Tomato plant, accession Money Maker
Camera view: vertical (180 deg); turntable rotation: 150 degrees
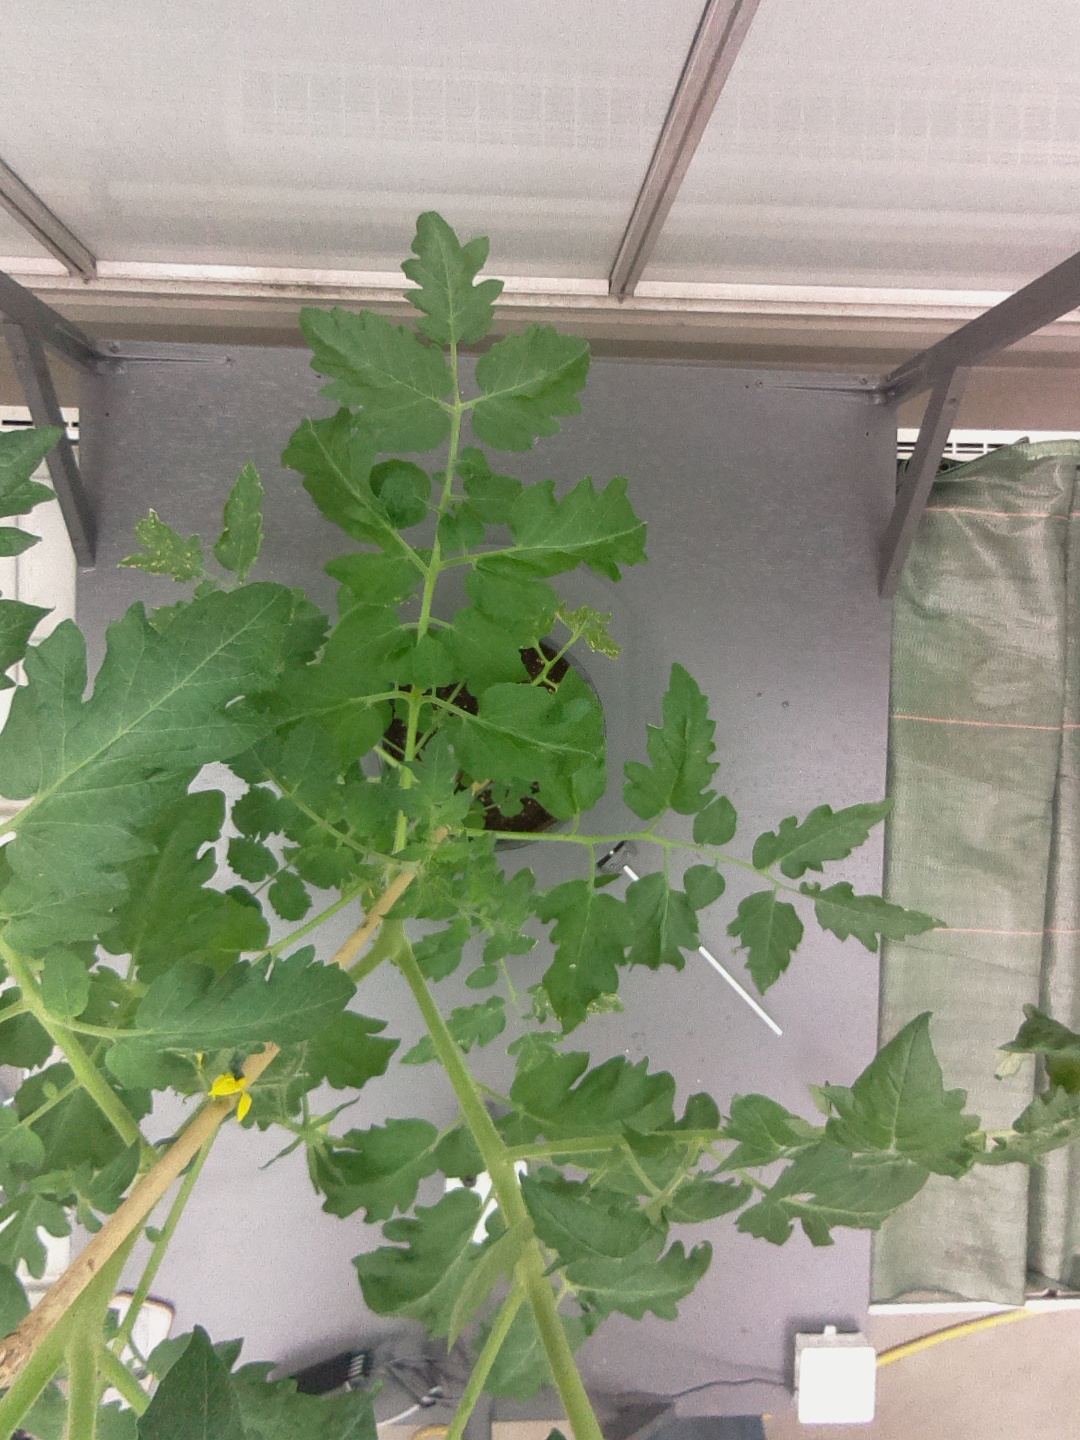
BBCH growth stage 71: 10%-20% of final fruit size